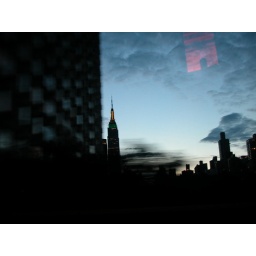
I was in a car driving down the FDR. 1 second early before the building would have blocked the image.